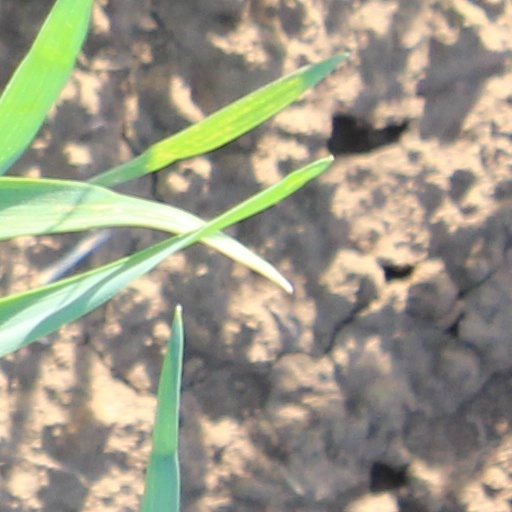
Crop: wheat